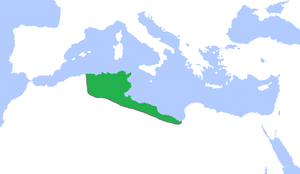
Les Hafsides sont une dynastie d'origine berbère masmoudienne qui gouverne puis règne sur l'Ifriqiya entre 1207 et 1574.